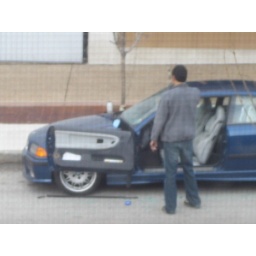
This guys door got bent backwards by a car that sped past as he opened his door.